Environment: real
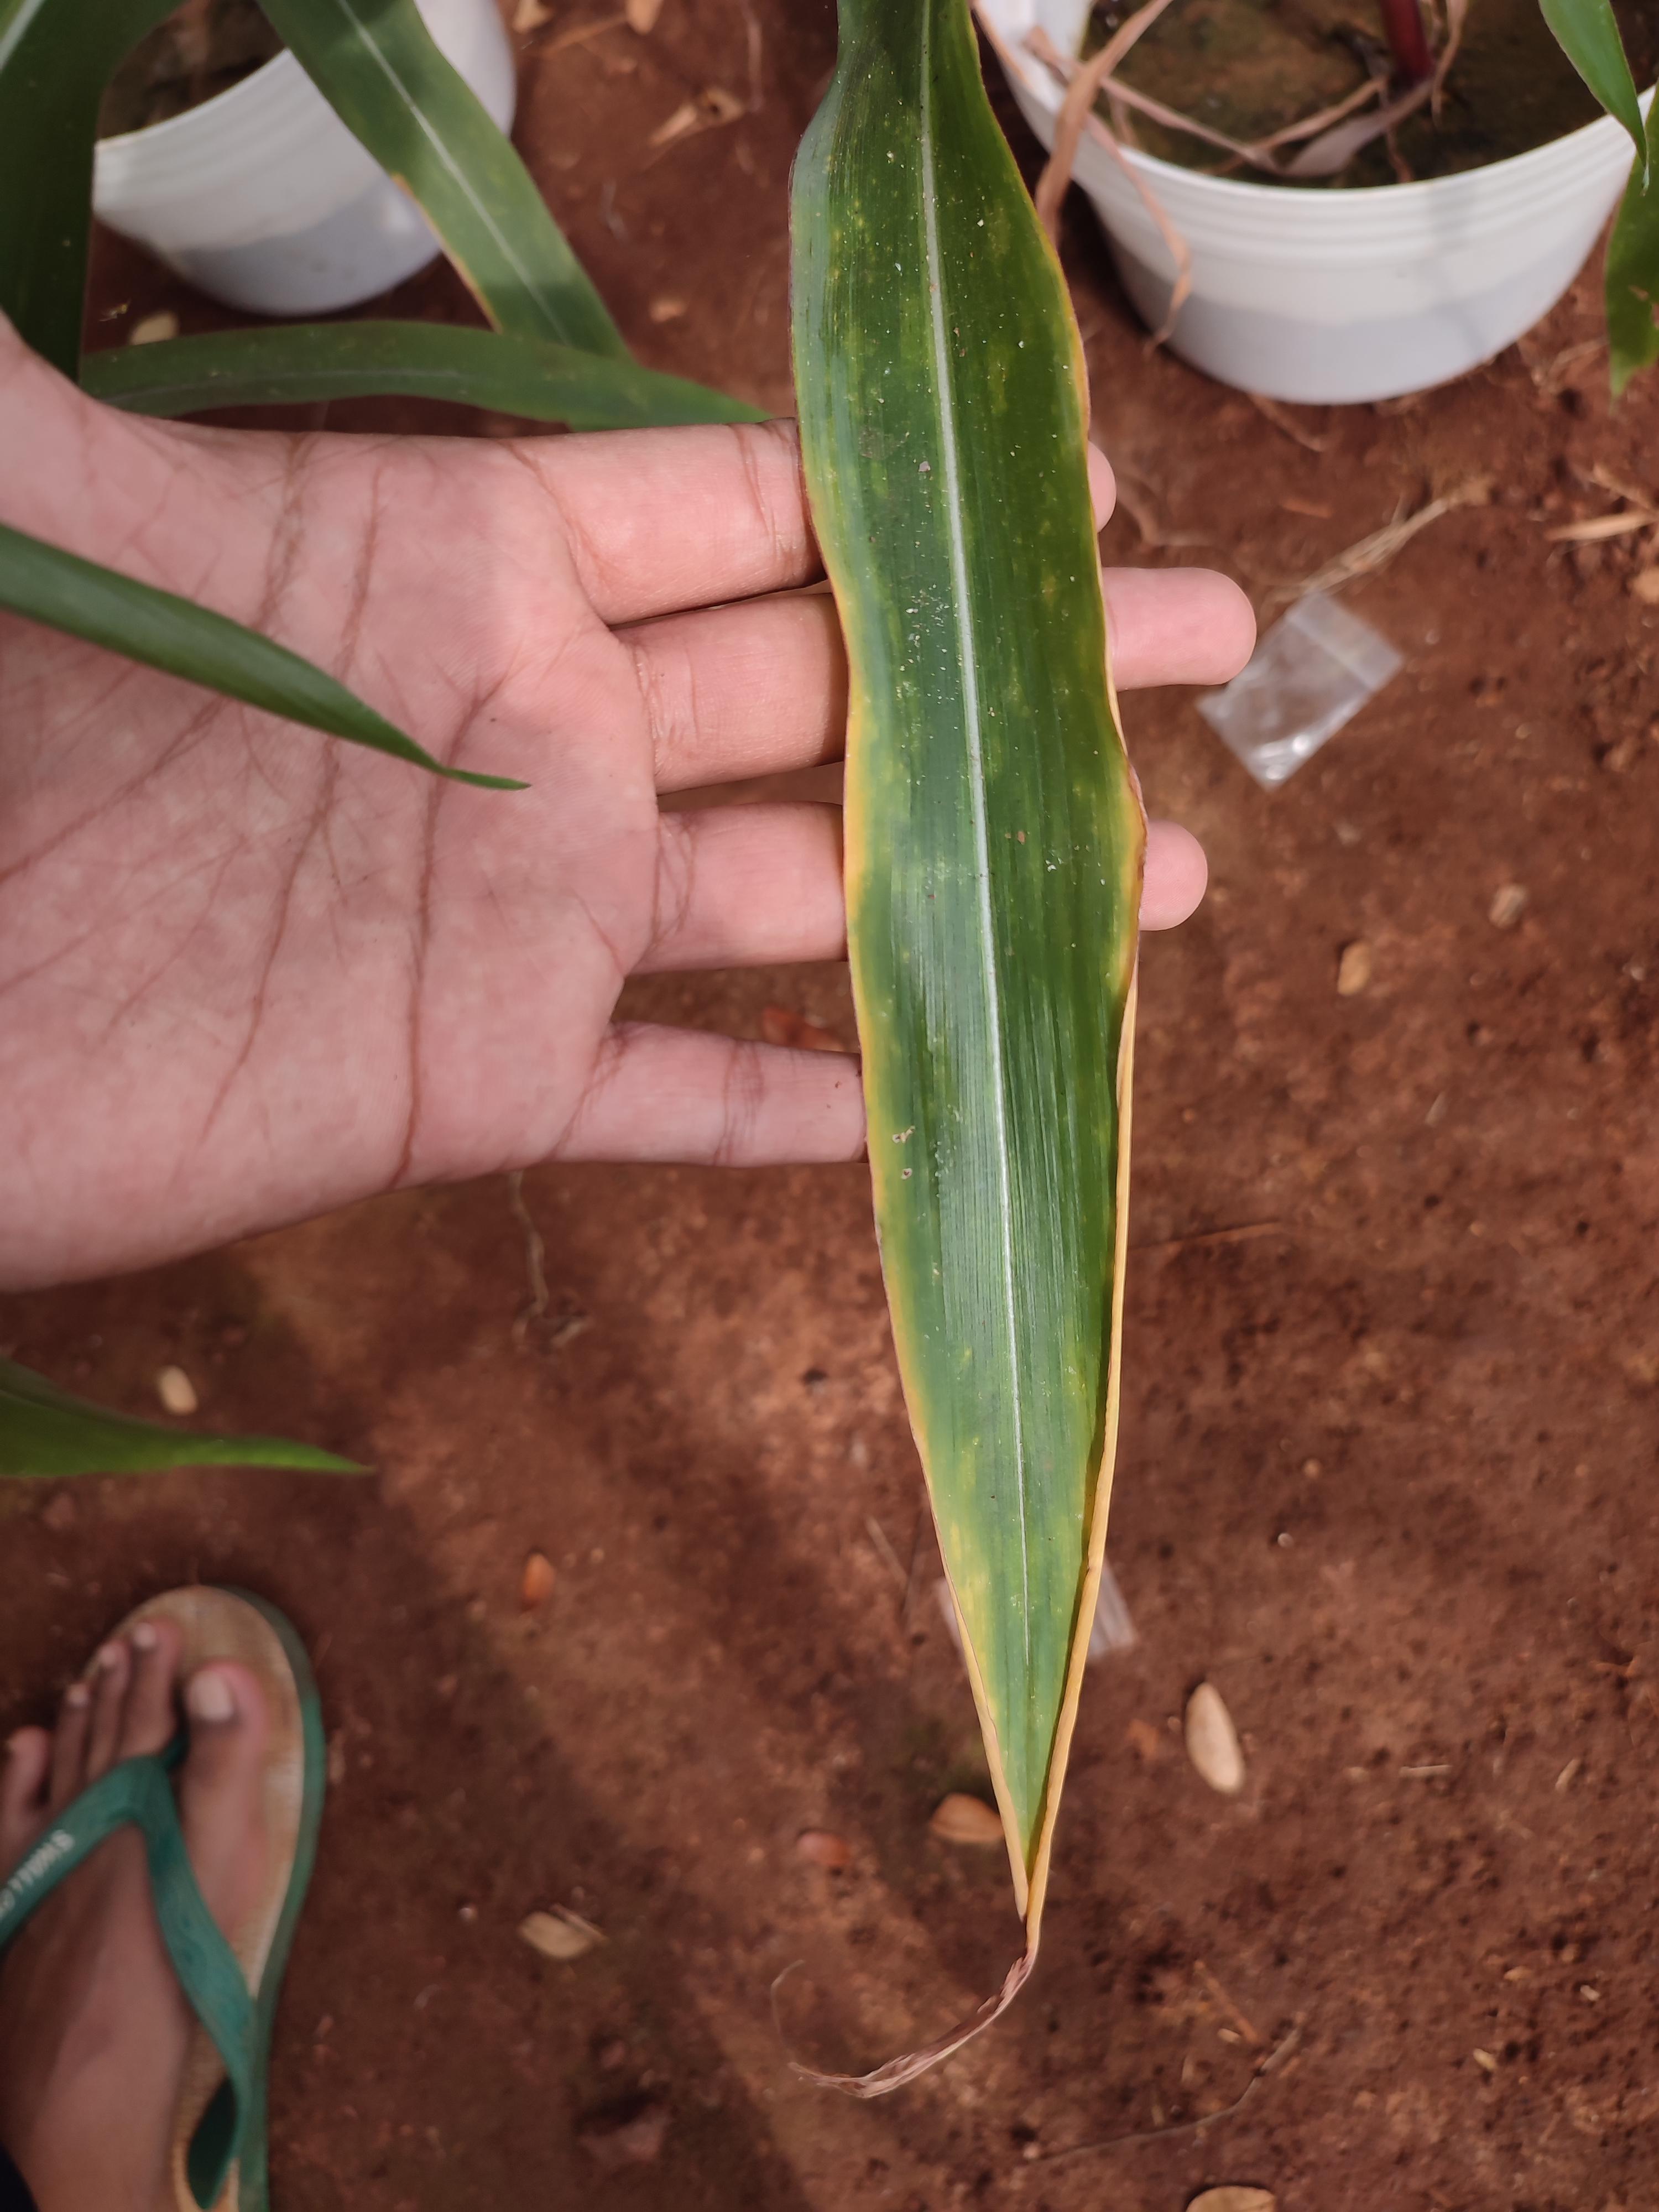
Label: potassium_deficiency